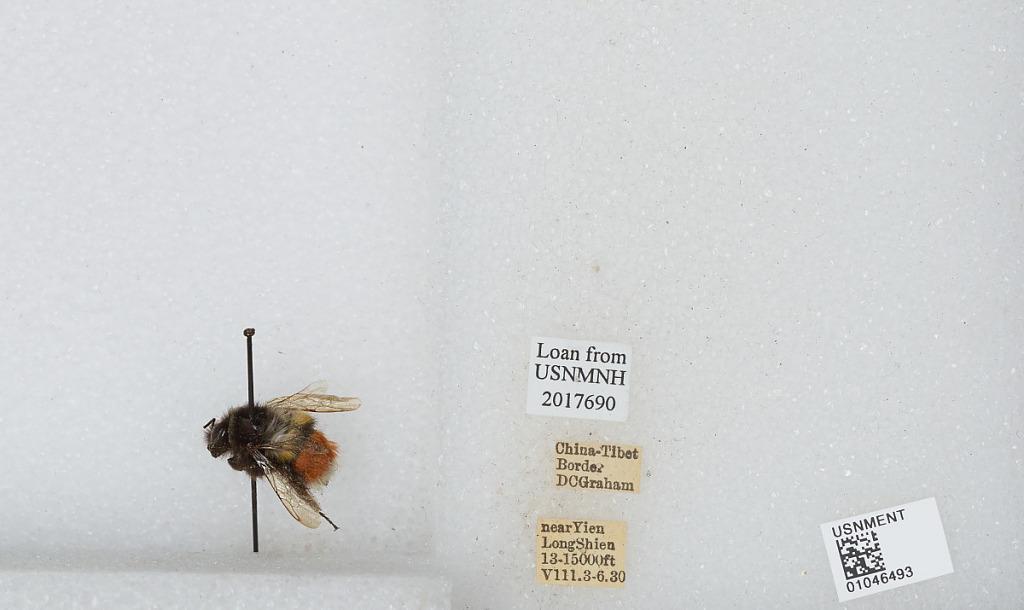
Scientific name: Bombus sp.
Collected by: D. Graham
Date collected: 1930-8-3
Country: China
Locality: near Yien Long Shien, China-Tibet border